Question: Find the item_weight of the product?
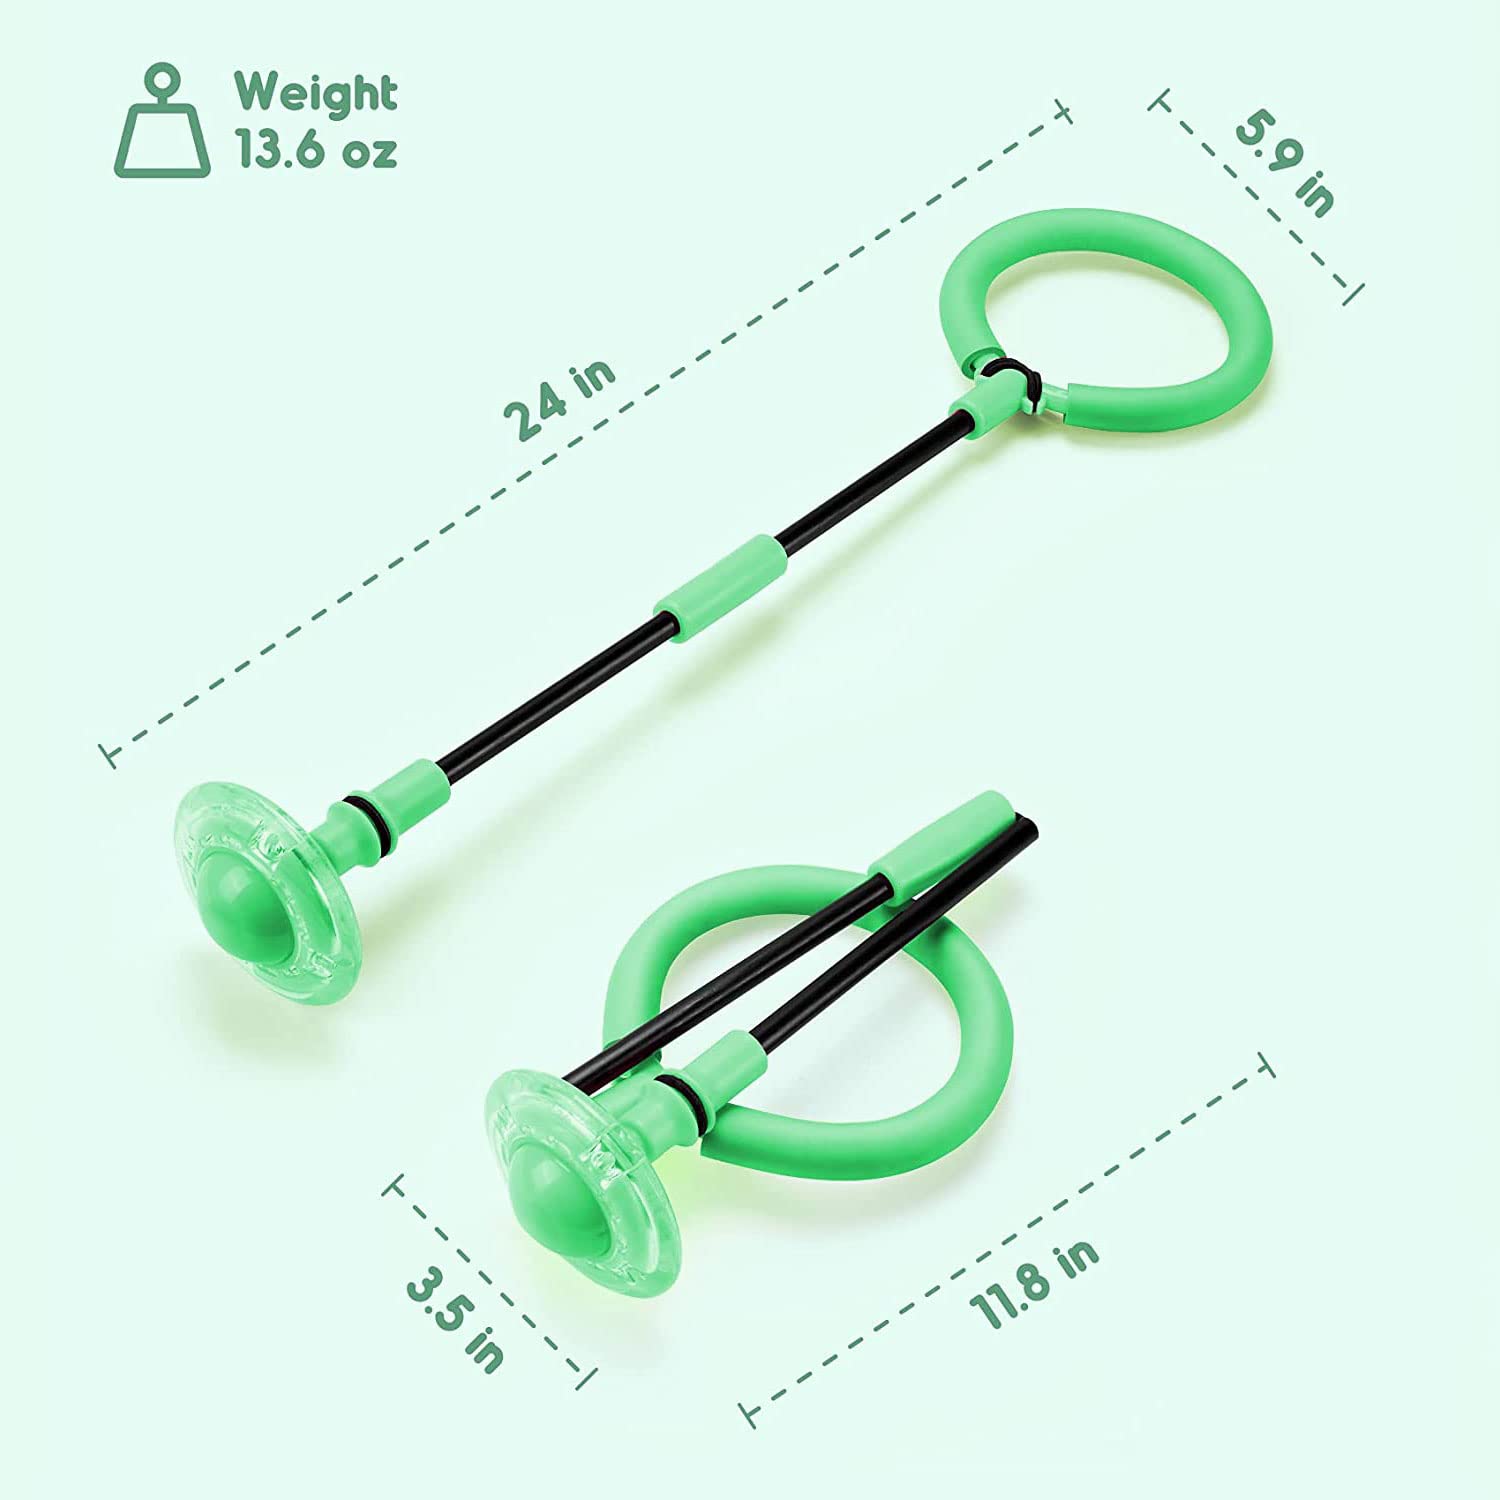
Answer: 13.6 ounce